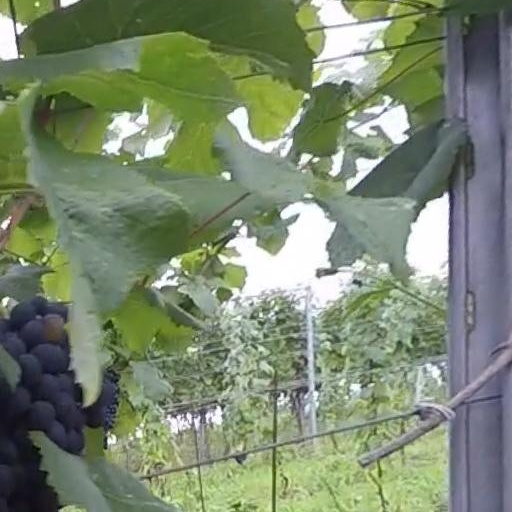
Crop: grape